Censorship in Turkey

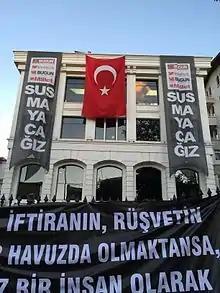
Protest banners at the headquarters of raided media company Koza İpek

Türksat is the sole communications satellite operator in Turkey. There have been allegations that TV channels critical of the AKP party and President Erdoğan have been removed from Türksat's infrastructure, and that Türksat's executive board is dominated by pro-Erdoğan figures.